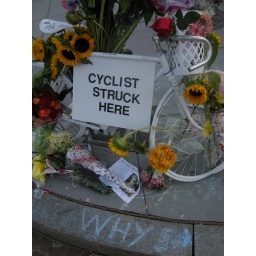
Ghost bike memorial for a cyclist struck and killed by a Trash truck just off CT Ave on Tuesday AM.